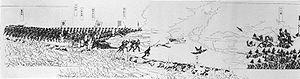
La bataille de Toba-Fushimi est un conflit opposant les forces pro-impériales aux forces shogunales de Tokugawa durant la guerre de Boshin au Japon. La bataille a commencé le 27 janvier 1868, quand les forces du shogun et les forces coalisées des domaines de Chōshū, de Satsuma et de Tosa se sont rencontrées près de Fushimi. La bataille a duré quatre jours et s'est conclue par une défaite décisive pour le shogunat Tokugawa.